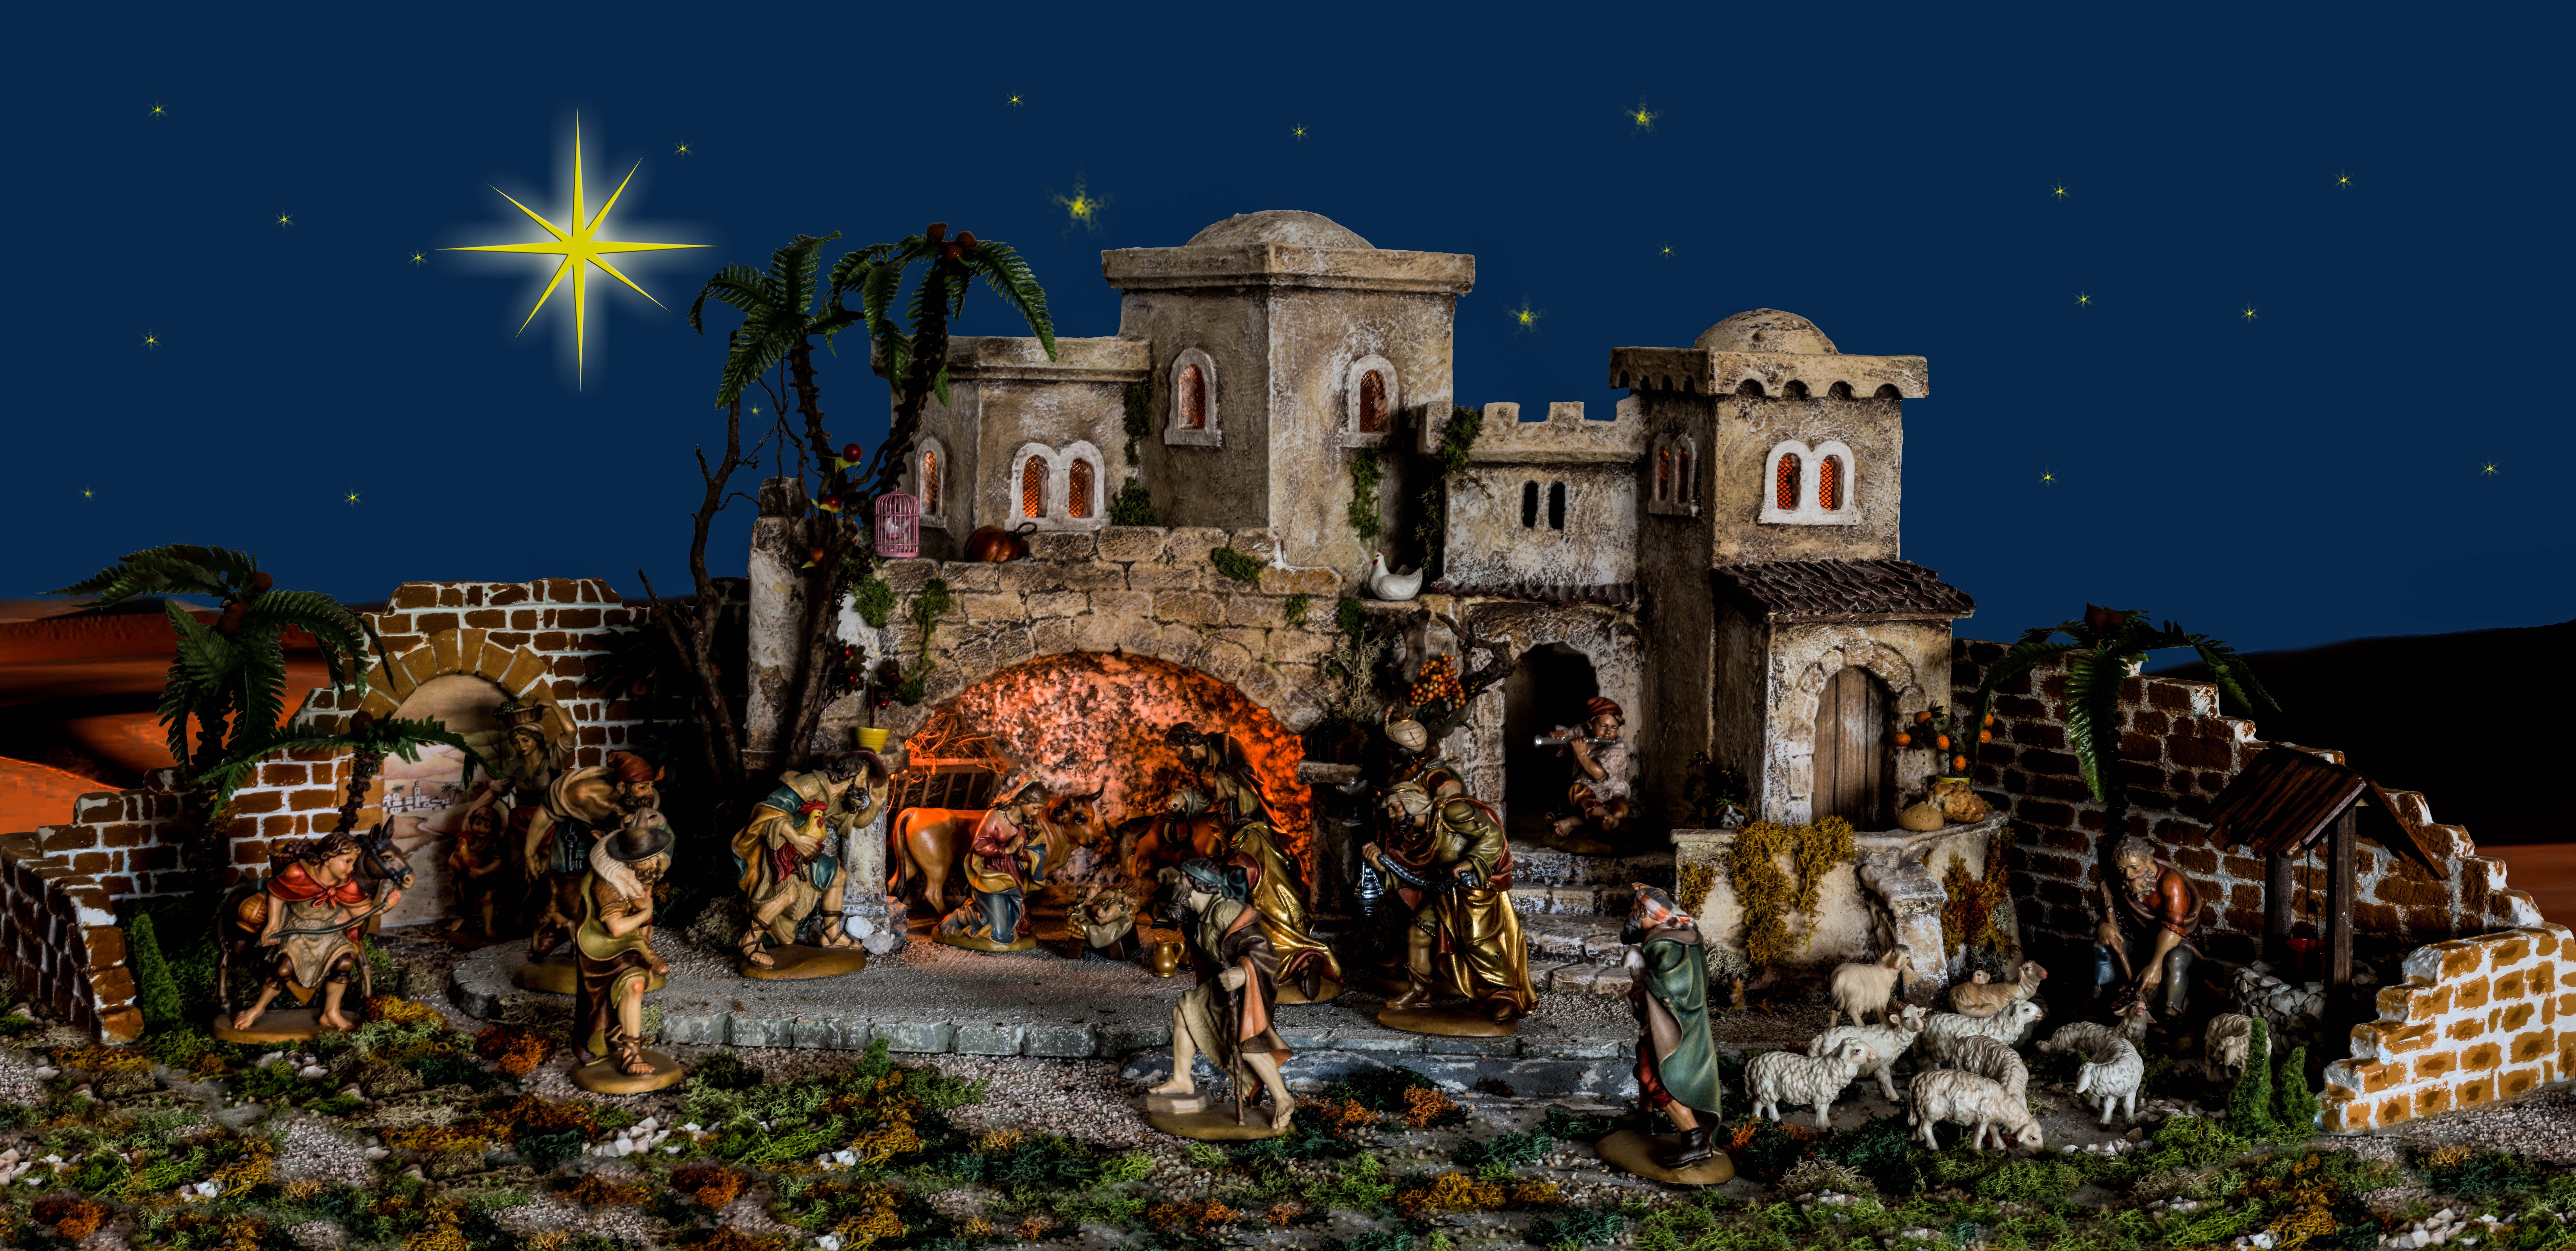
star, christmas, decor, christmas decoration, jesus, crib, christmas motif, screenshot, bethlehem, christmas eve, holy night, jesus birth, santon, nativity scene